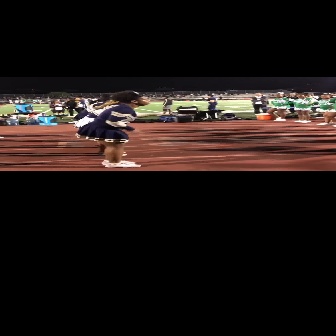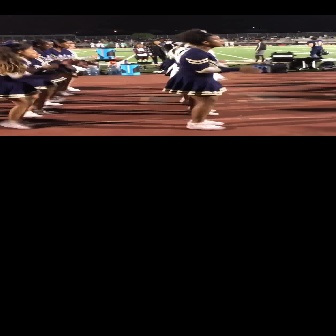
  Please identify the target specified by the bounding box [74,90,150,167] in the first image and locate it in the second image. Return the coordinates in [x_min,y_min,x_max,y_max] format.
Answer: [161,29,262,129]